Langhus

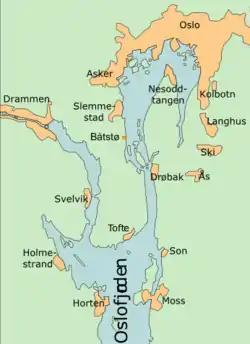
Langhus is located south of Oslo

Langhus is a suburban area in the municipality of Nordre Follo in Akershus, Norway. With a population of about 13,000, Langhus includes the local areas of Bøleråsen, Vevelstad and Langhus.